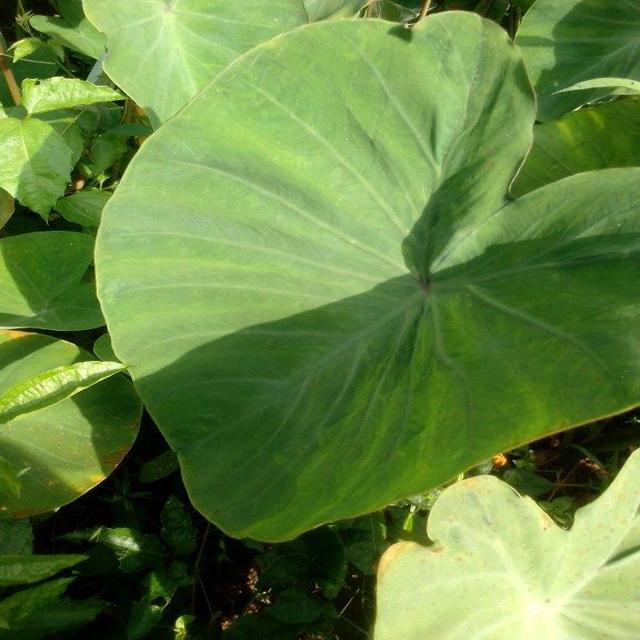
Label: Healthy